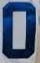
Number: 0